Hylan Boulevard express buses

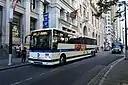
A 2016 Prevost X3-45 (2761) on the Eltingville-bound SIM1 at Bowling Green in August 2018

The SIM1 uses Battery Place to access the one-way pair of Church Street northbound and Broadway. The route's northern terminus is Houston Street.